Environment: real
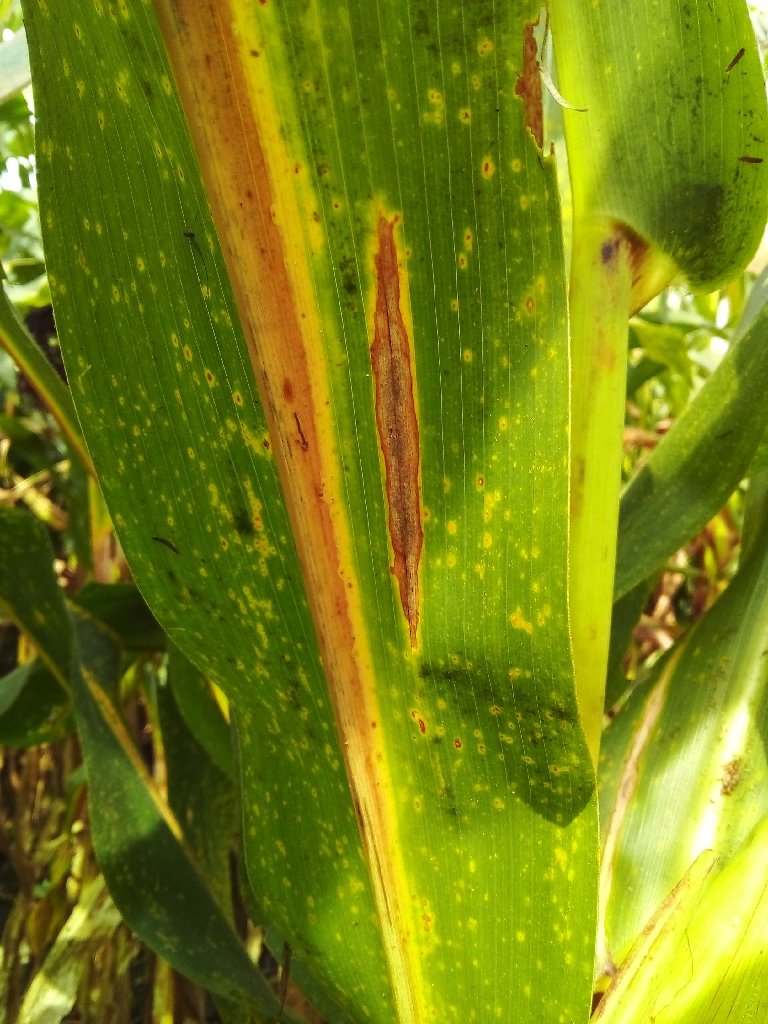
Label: northern_corn_leaf_blight